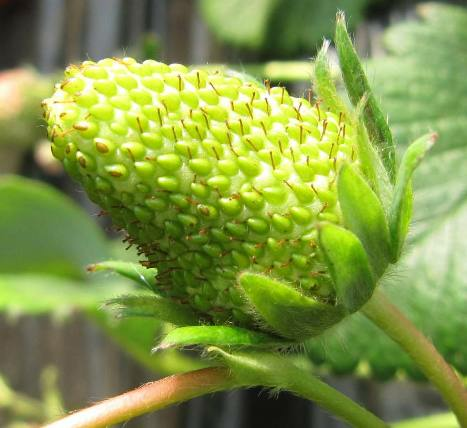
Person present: No